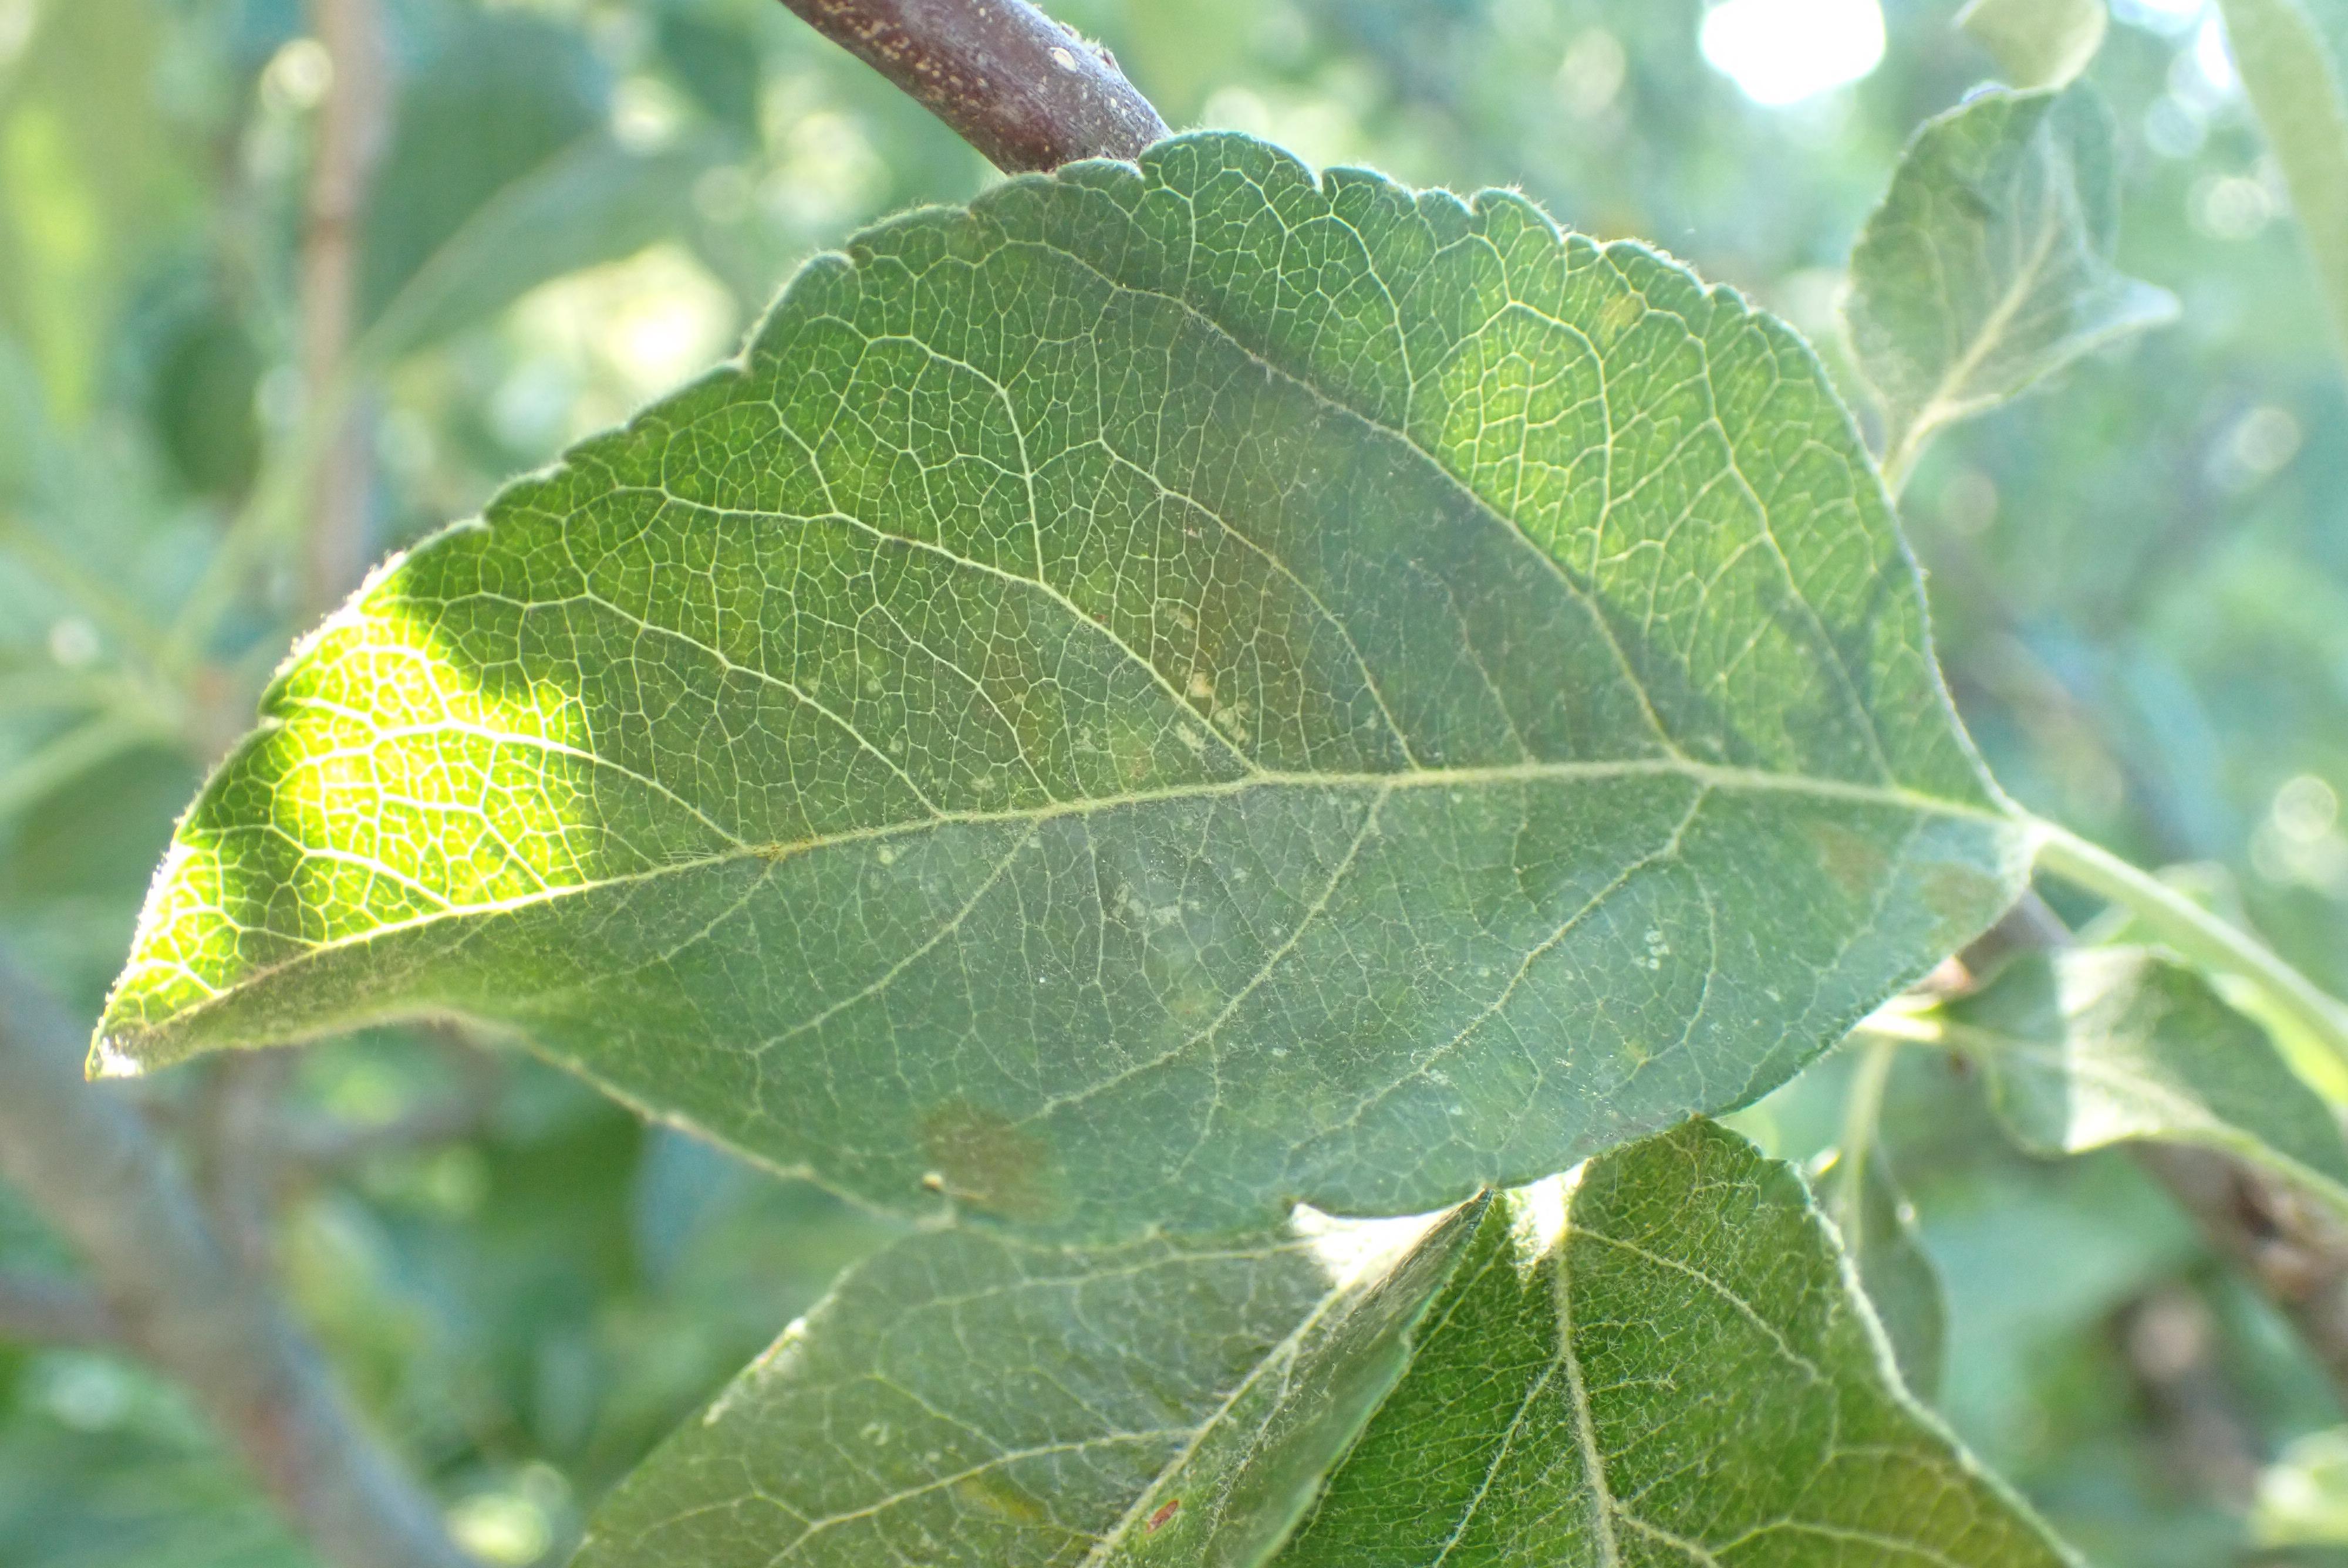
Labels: scab